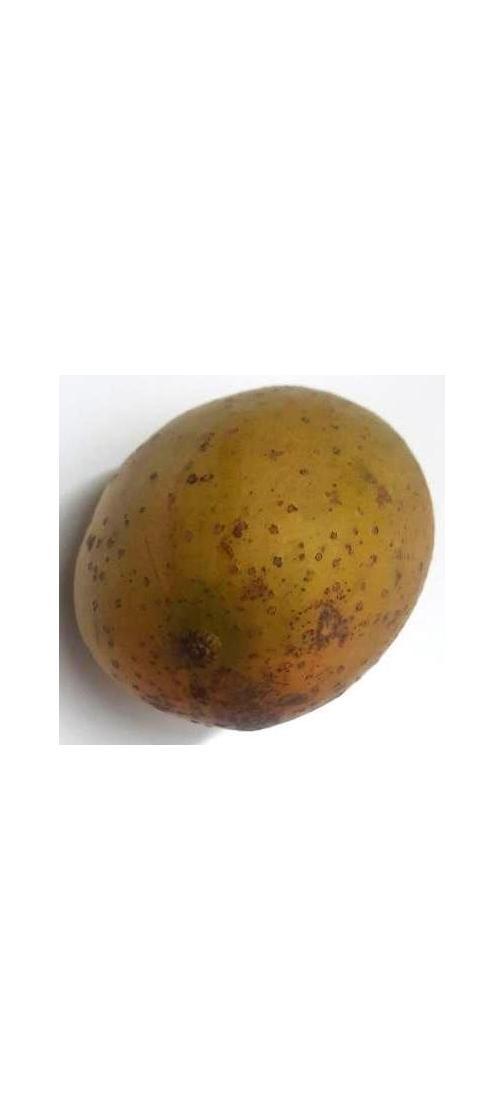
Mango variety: Gourmoti